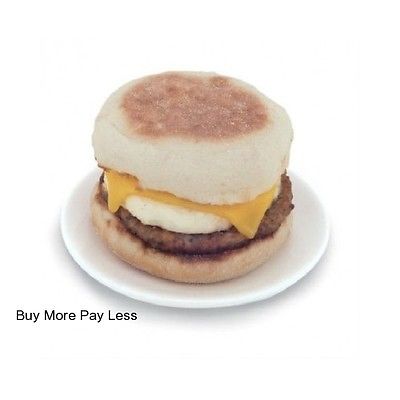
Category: toaster